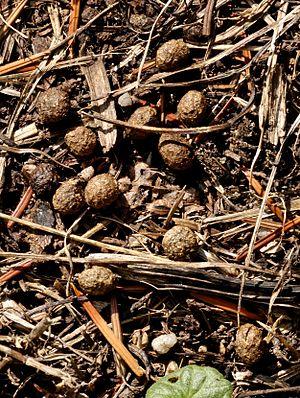
Crottes de lapin de garenne (Oryctolagus cuniculus). Auvergne, France.
Le mot lapin est un terme très général qui désigne en français certains animaux lagomorphes à longues oreilles, que l'on différencie des lièvres par une silhouette moins élancée et par les petits qui naissent aveugles et nus, cachés dans un nid creusé au sol. Ces animaux ne correspondent donc pas à un niveau précis de classification scientifique.